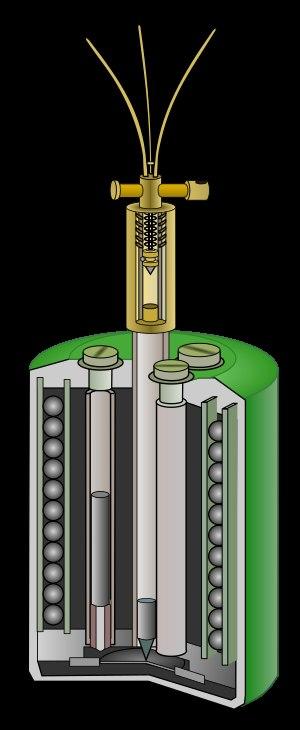
La Mine-S est le nom donné à la version la plus connue et la plus utilisée d'une série de mines antipersonnel développées et fabriquées en Allemagne dans les années 1930. Il s'agissait de l'une des premières mines bondissantes : une fois déclenché, l'engin était propulsé dans les airs à la hauteur de la ceinture et envoyait horizontalement à haute vitesse une nuée de projectiles incandescents. Elle fut passablement utilisée par les forces allemandes durant la Seconde Guerre mondiale. Conçue pour des zones dégagées, la mine-S visait principalement les troupes d'infanterie à découvert et sans protection particulière. Elle fut surnommée Bouncing Betty par les troupes américaines.